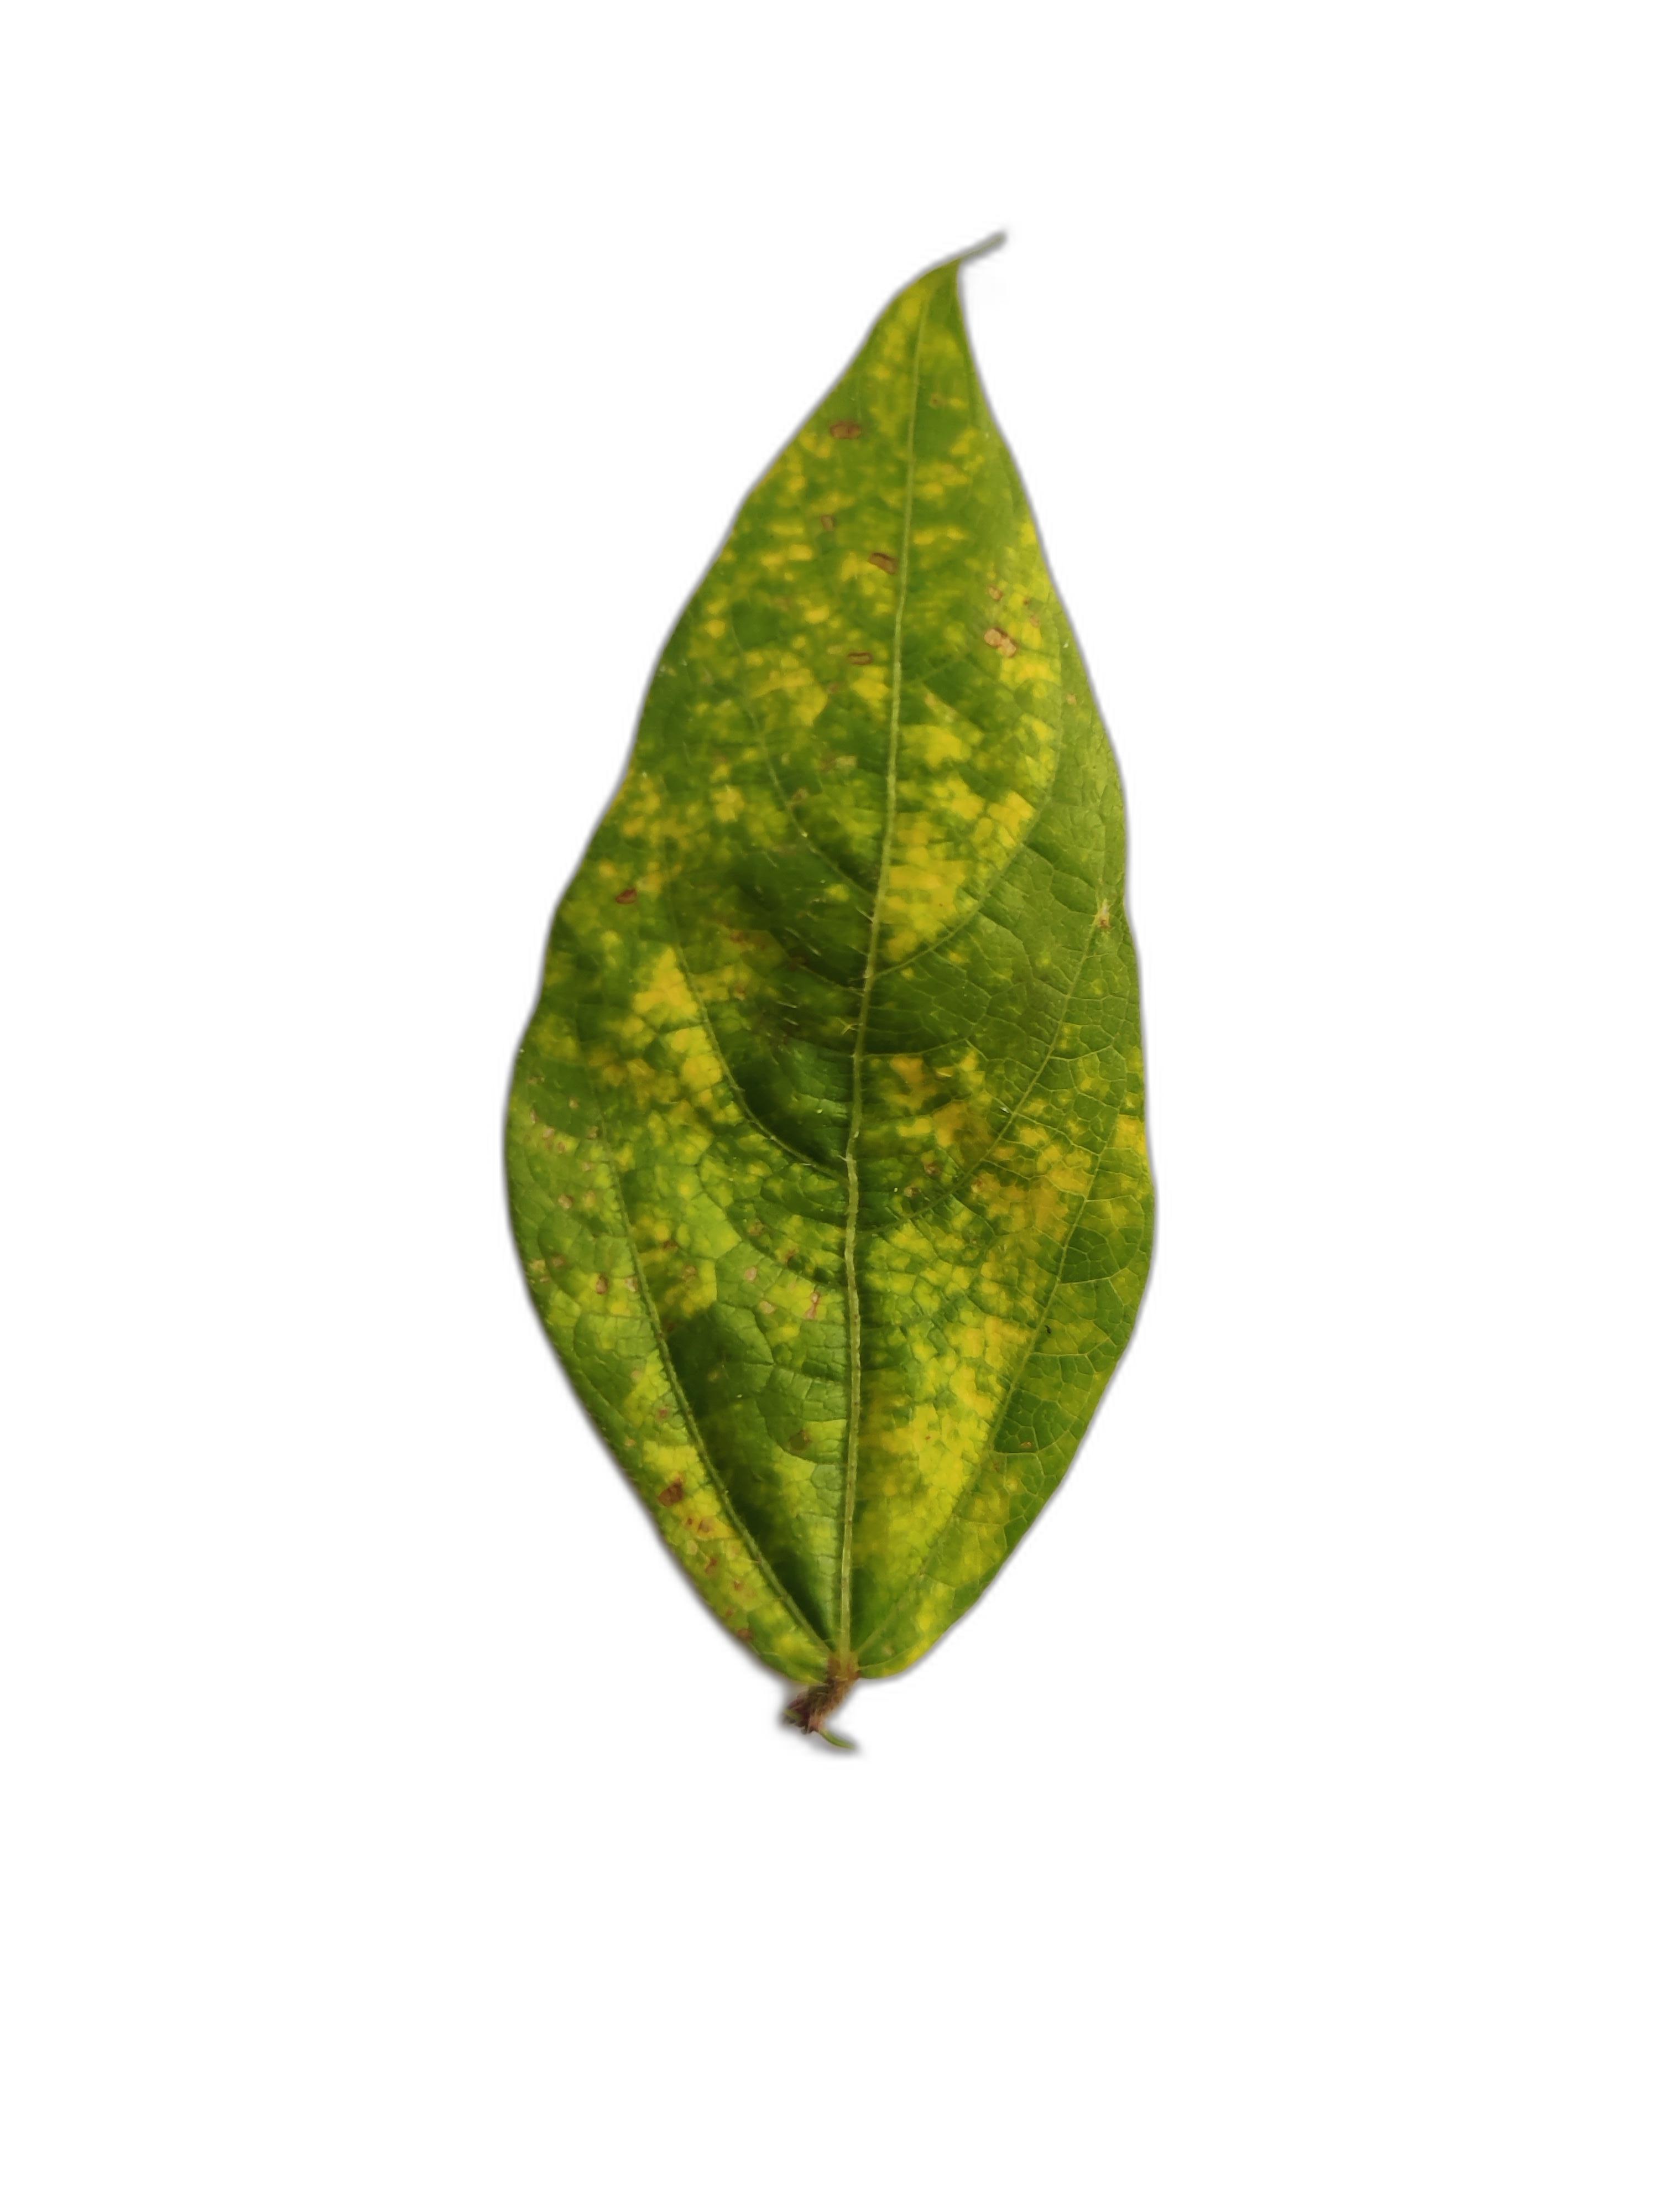
Label: Yellow Mosaic